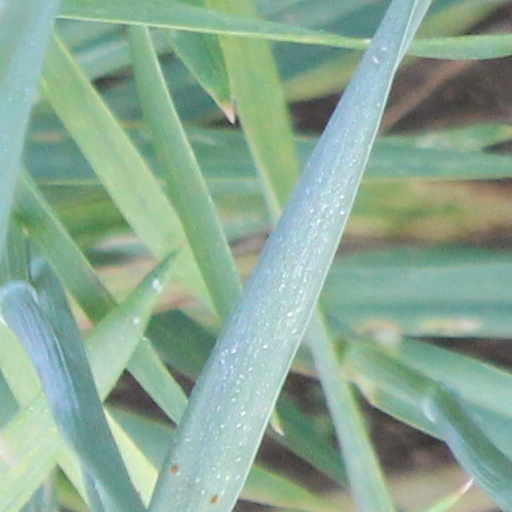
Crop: wheat